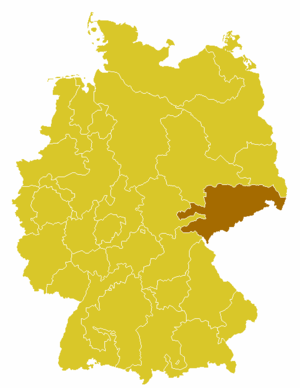
Le diocèse de Dresde-Meissen est une église particulière de l'Église catholique latine en Allemagne. Situé en Saxe, le diocèse a son siège à la cathédrale de la Sainte-Trinité de Dresde, et est suffragant de l'archidiocèse de Berlin.